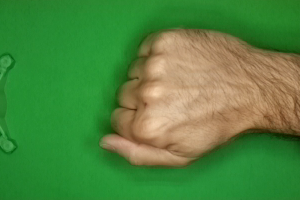
Label: rock